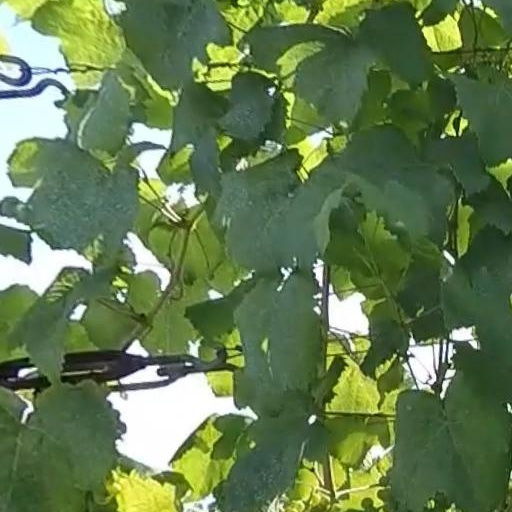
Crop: grape